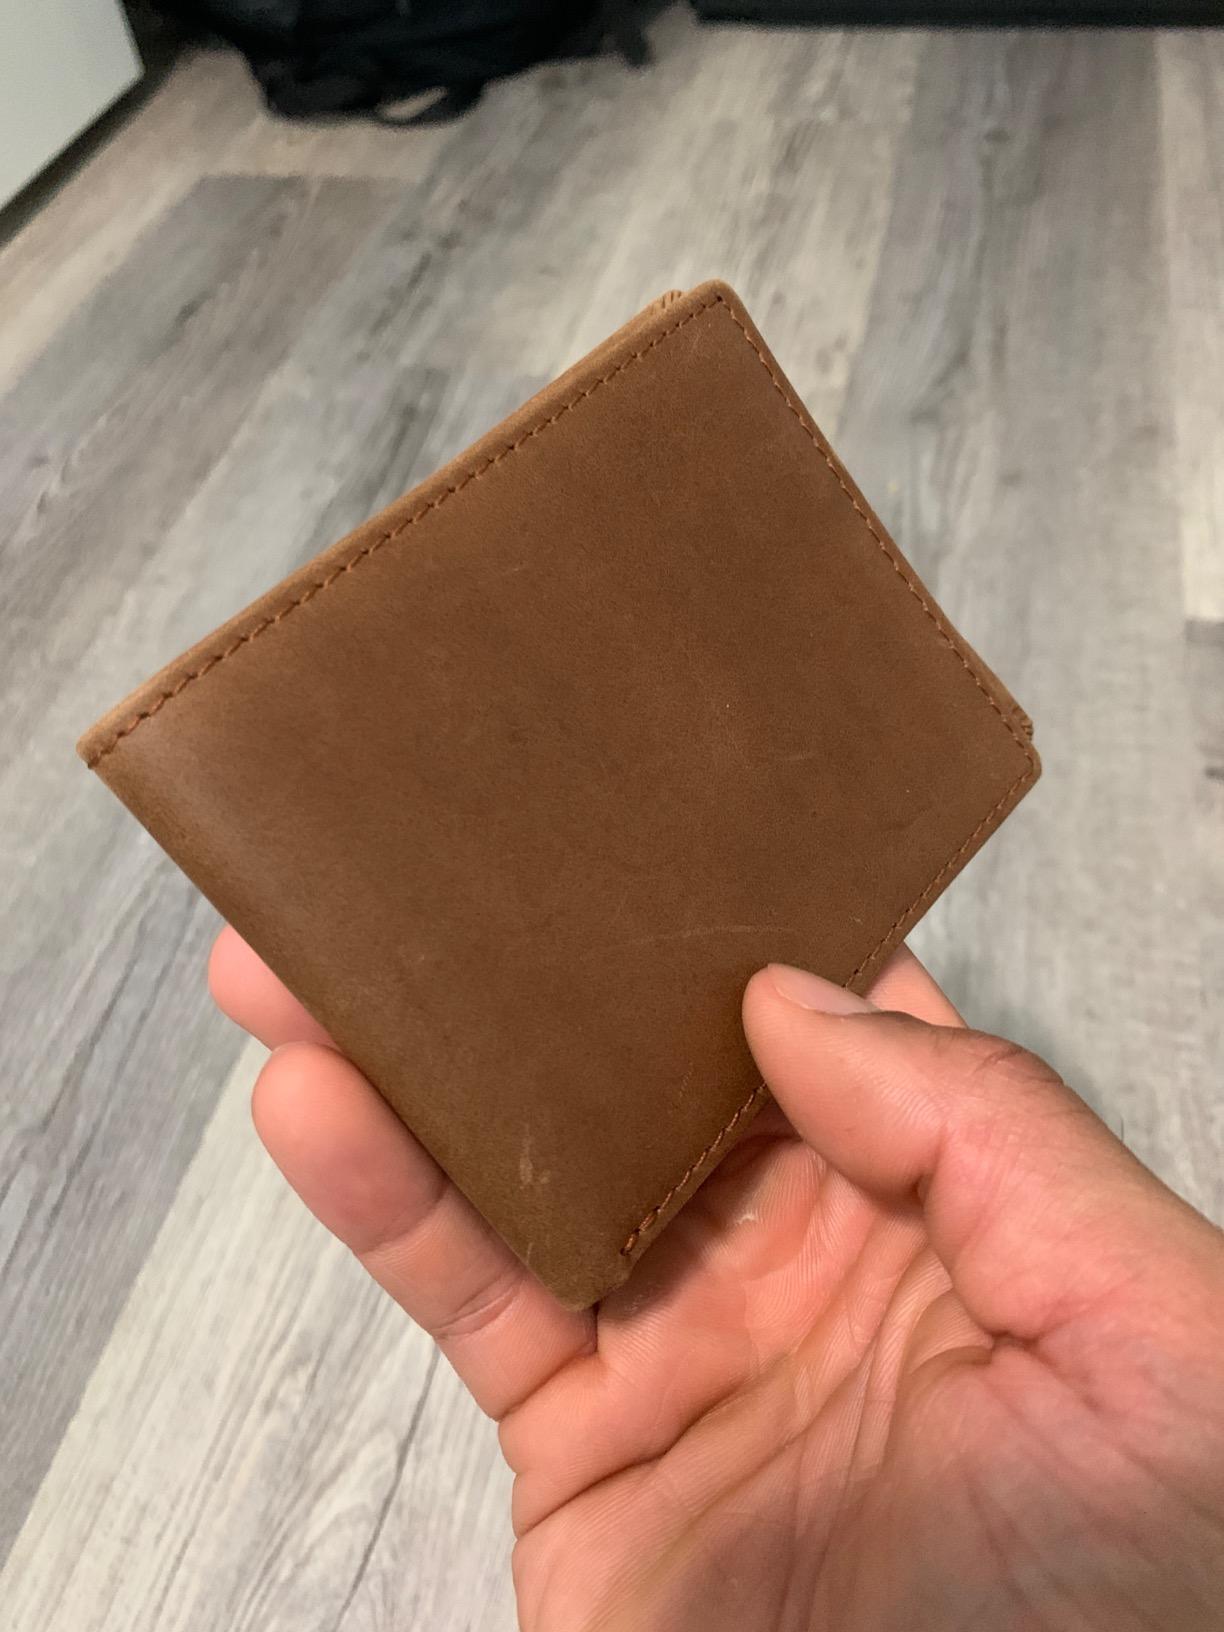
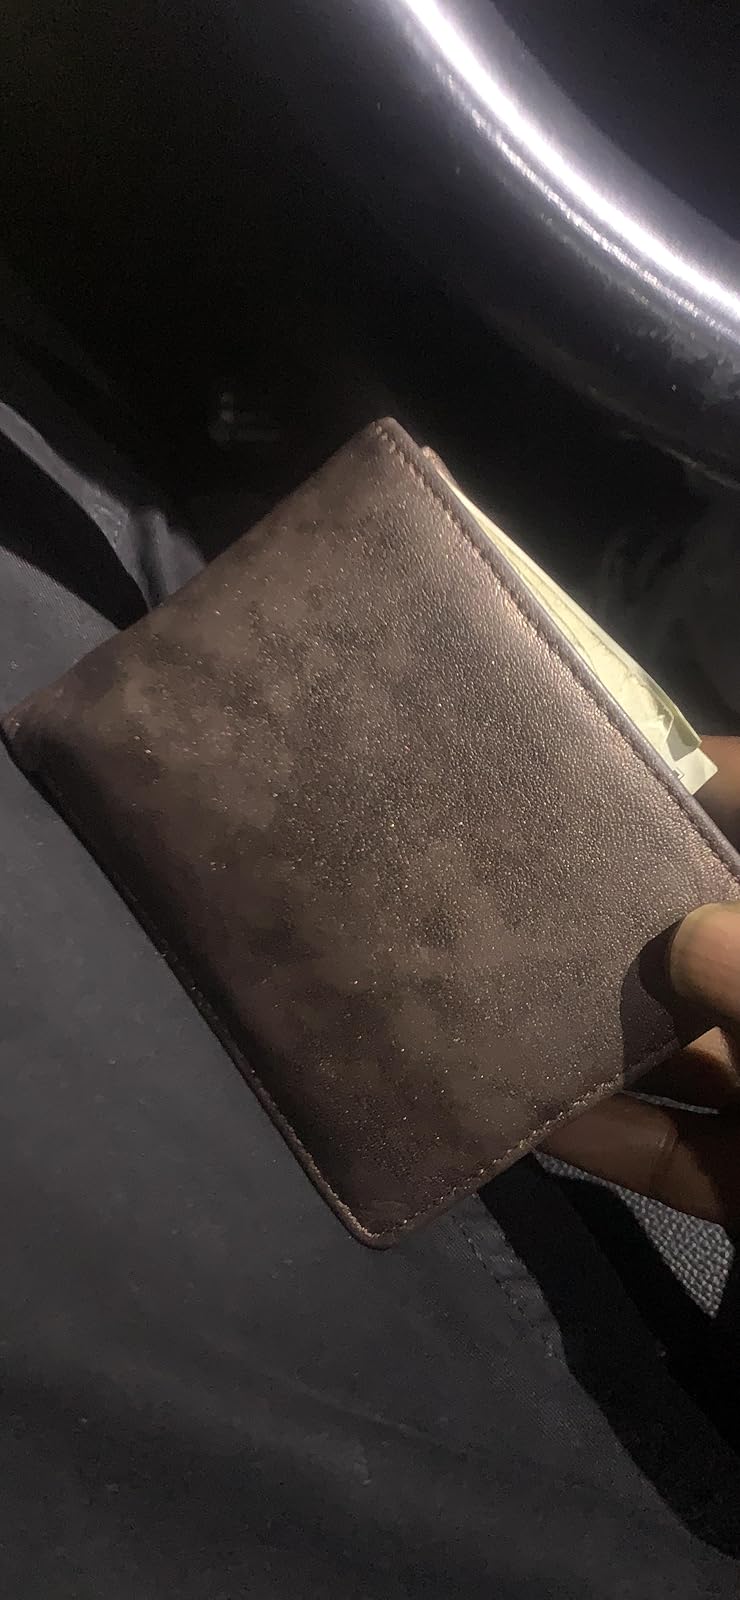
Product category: accessories_wallet
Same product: no